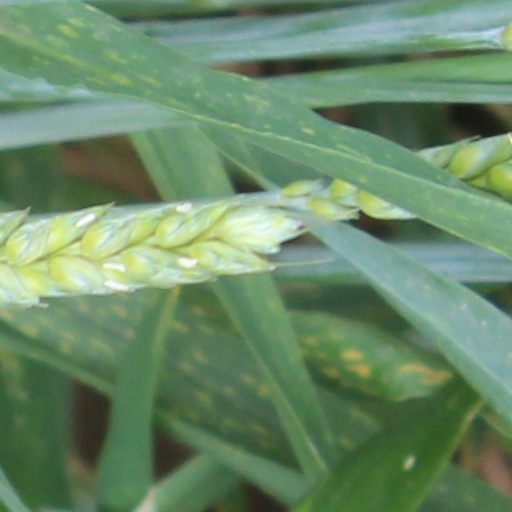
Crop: wheat